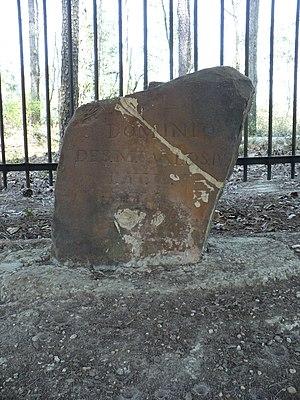
Ce qui suit est la liste des Historic Civil Engineering Landmarks, c'est-à-dire la liste des monuments historiques de génie civil, établie aux États-Unis par l' American Society of Civil Engineers depuis qu'elle a commencé le programme en 1964. Cette désignation est accordée à des projets, des structures et des sites situés aux États-Unis et dans le reste du monde. À compter de 2013, il y a plus de 260 éléments dans cette liste.
La Ellicott's Stone, également appelée Ellicott Stone, est une borne frontière située près de Bucks, dans le nord du comté de Mobile, dans l'État de l'Alabama, aux États-Unis. Elle a été placée le 10 avril 1799 par un groupe de géomètres-experts hispano-américain, dirigé par Andrew Ellicott. Elle a été ajoutée dans le Registre national des lieux historiques le 11 avril 1973 et fait partie de la liste des National Historic Civil Engeneering Landmarks depuis 1968.